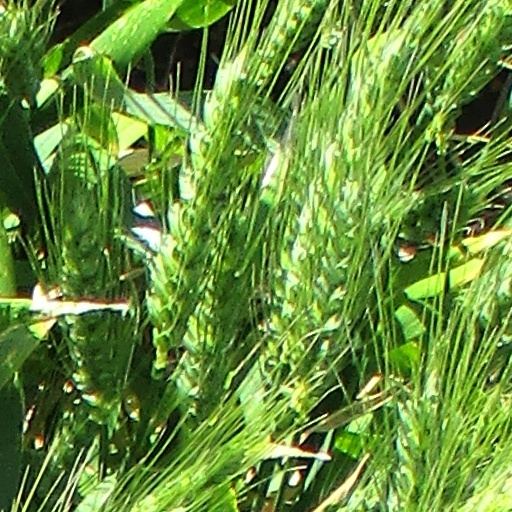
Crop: wheat